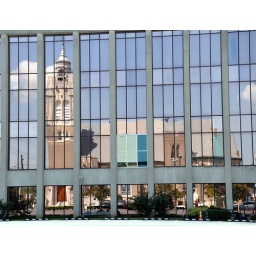
United Methodist Church reflected in the windows of a local bank building